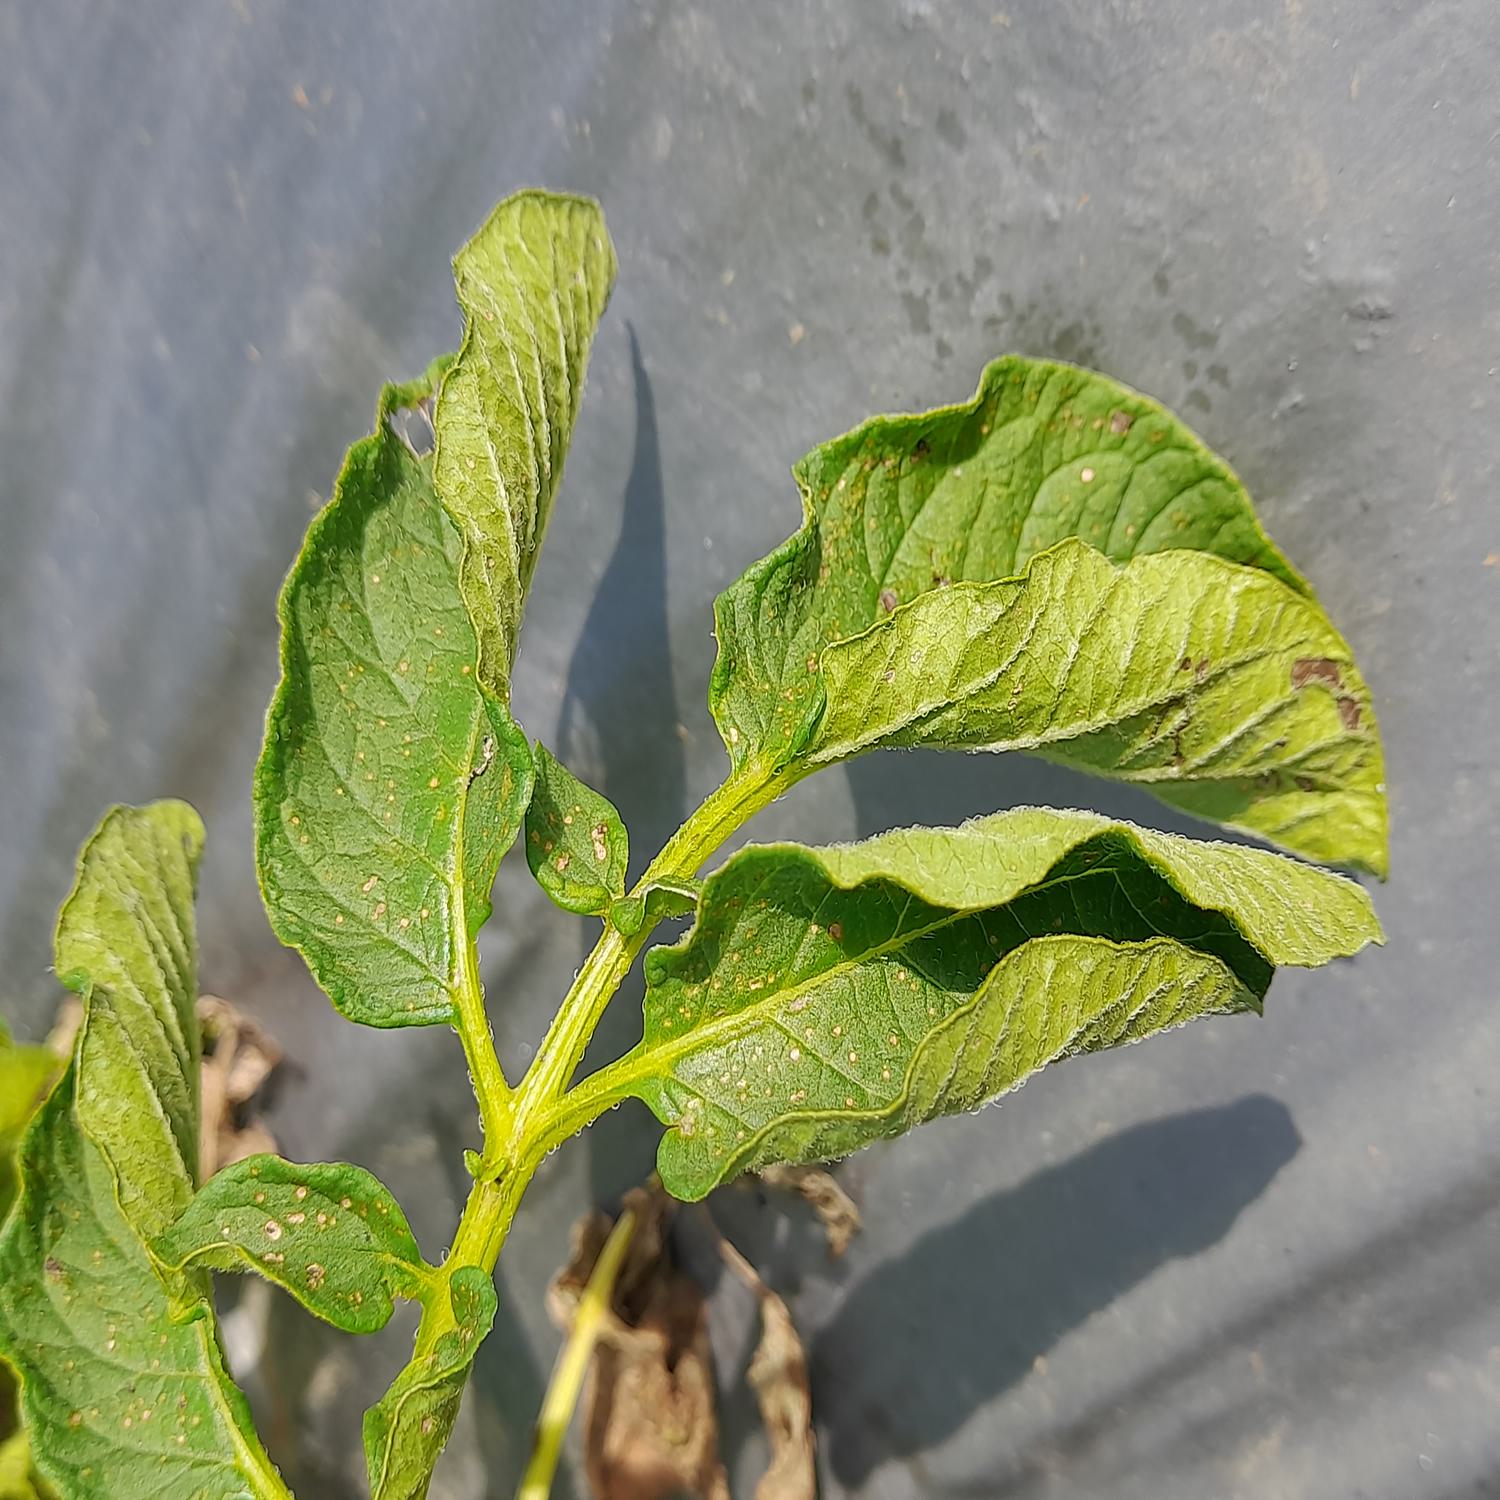
Etiqueta: Pudricion_Parda